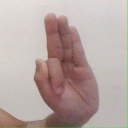
अक्षर: फ